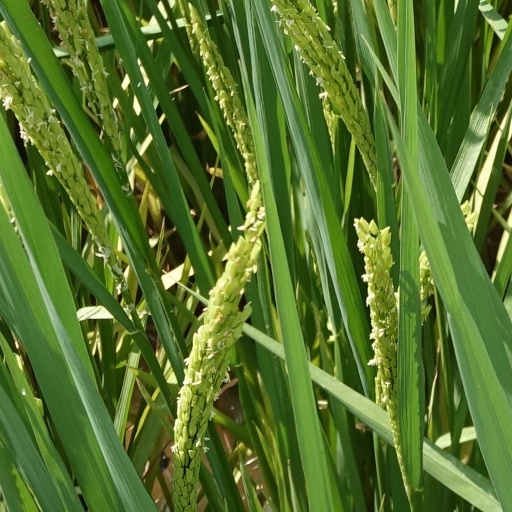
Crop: rice